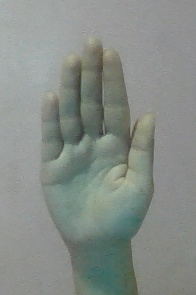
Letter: seen